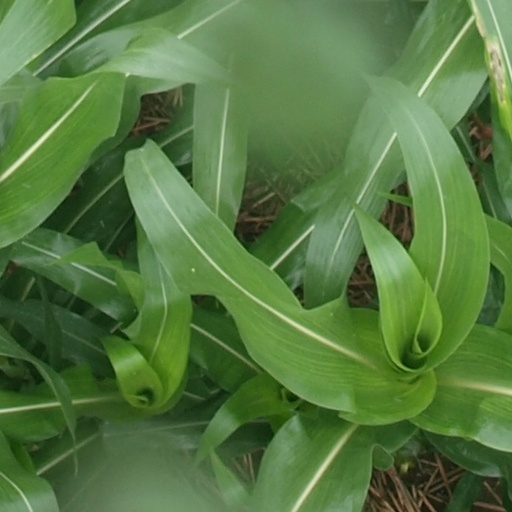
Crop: maize; corn